Quentin Bryce

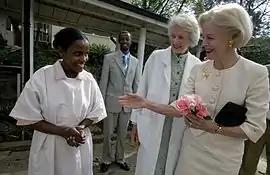
Bryce (far right) during a March 2009 visit to Addis Ababa, Ethiopia.

In 2003, on the recommendation of the Premier of Queensland, Peter Beattie, Elizabeth II, Queen of Australia, appointed Bryce as Governor of Queensland, the second woman to occupy the position. Once Bryce's nomination had been accepted by the Queen, Beattie opened it up for debate in the Legislative Assembly—an "unprecedented" move performed by the Premier as the first step in changing the manner by which the nominations are managed. Nevertheless, the outcome was never in doubt, as Beattie had a majority in the Legislative Assembly and had "cleared the vote with the National and Liberal leaders" prior to the debate.